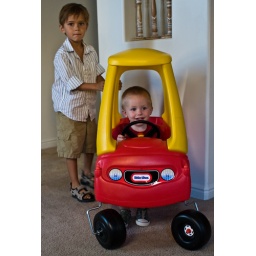
One present didn't come wrapped, a neighbor boy helped push Luke around in his little tikes car